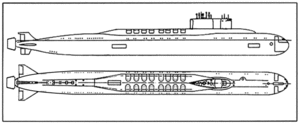
La classe Boreï du mot russe « Борей » signifiant Borée, est le code OTAN pour la classe de sous-marins nucléaires lanceurs d'engins de 4ᵉ génération de la Flotte maritime militaire de Russie. Il s'agit du premier SNLE développé par la Russie depuis la chute de l'Union soviétique. Ce programme, tout d'abord dénommé « Projekt 935 » jusqu'à son gel dans les années 1990, sera ensuite remanié et portera le code « Projekt 955 ». La tête de classe, le Iouri Dolgorouki, entame ses essais en mer le 19 juin 2009 pour une livraison dans le courant de l'année.